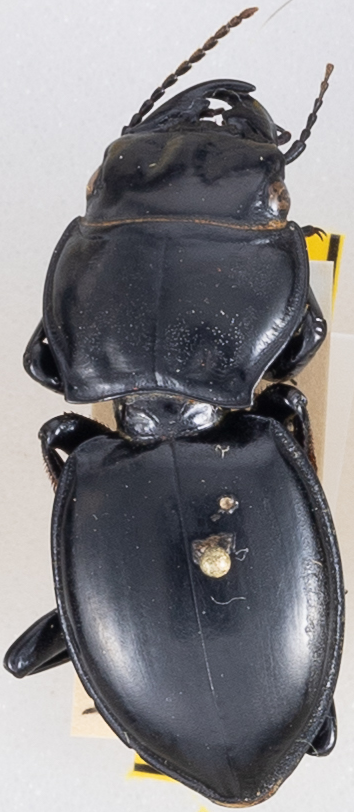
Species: Pasimachus californicus
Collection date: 2015-09-01
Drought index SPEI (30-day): -0.088
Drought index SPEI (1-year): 0.9
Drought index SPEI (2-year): -0.62